Super Metroid

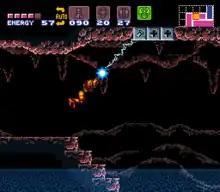
A person in a powered exoskeleton uses a grappling beam to swing across.

"Super Metroid" is a 2D side-scrolling action-adventure game, which primarily takes place on the fictional planet Zebes from the original game—a large, open-ended world with areas connected by doors and elevators. The player controls Samus Aran as she searches the planet for a Metroid that has been stolen by Ridley, the leader of the Space Pirates. Samus can run, jump, crouch, and fire a weapon in eight directions; she can perform other actions, such as wall jumping—jumping from one wall to another in rapid succession to reach higher areas. The "Moon Walk" ability, named after the dance move of the same name, allows Samus to walk backwards while firing or charging her weapon.